Air Canada Rouge

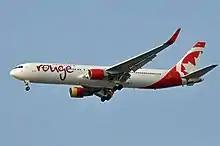
A former Air Canada Rouge Boeing 767-300ER which had been used mainly on services to Europe prior to the type's retirement in 2020

The airline was launched in December 2012 and began services on July 1, 2013. The first destination was Kingston, Jamaica, from Toronto, as part of the Air Canada Leisure Group to compete more efficiently with Air Transat, Sunwing, and WestJet in the leisure and vacation travel market, largely operating routes to Europe, the Caribbean, and the United States.